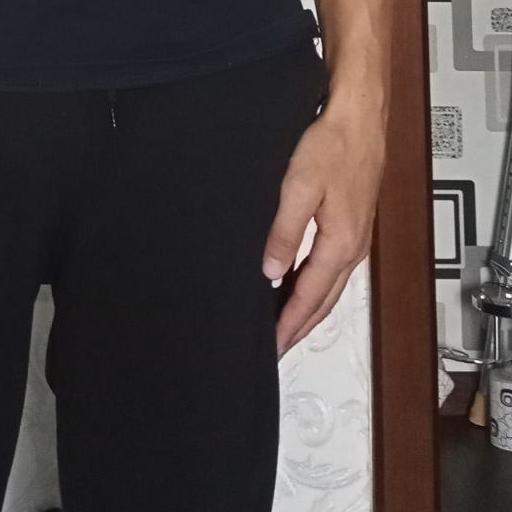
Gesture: no_gesture